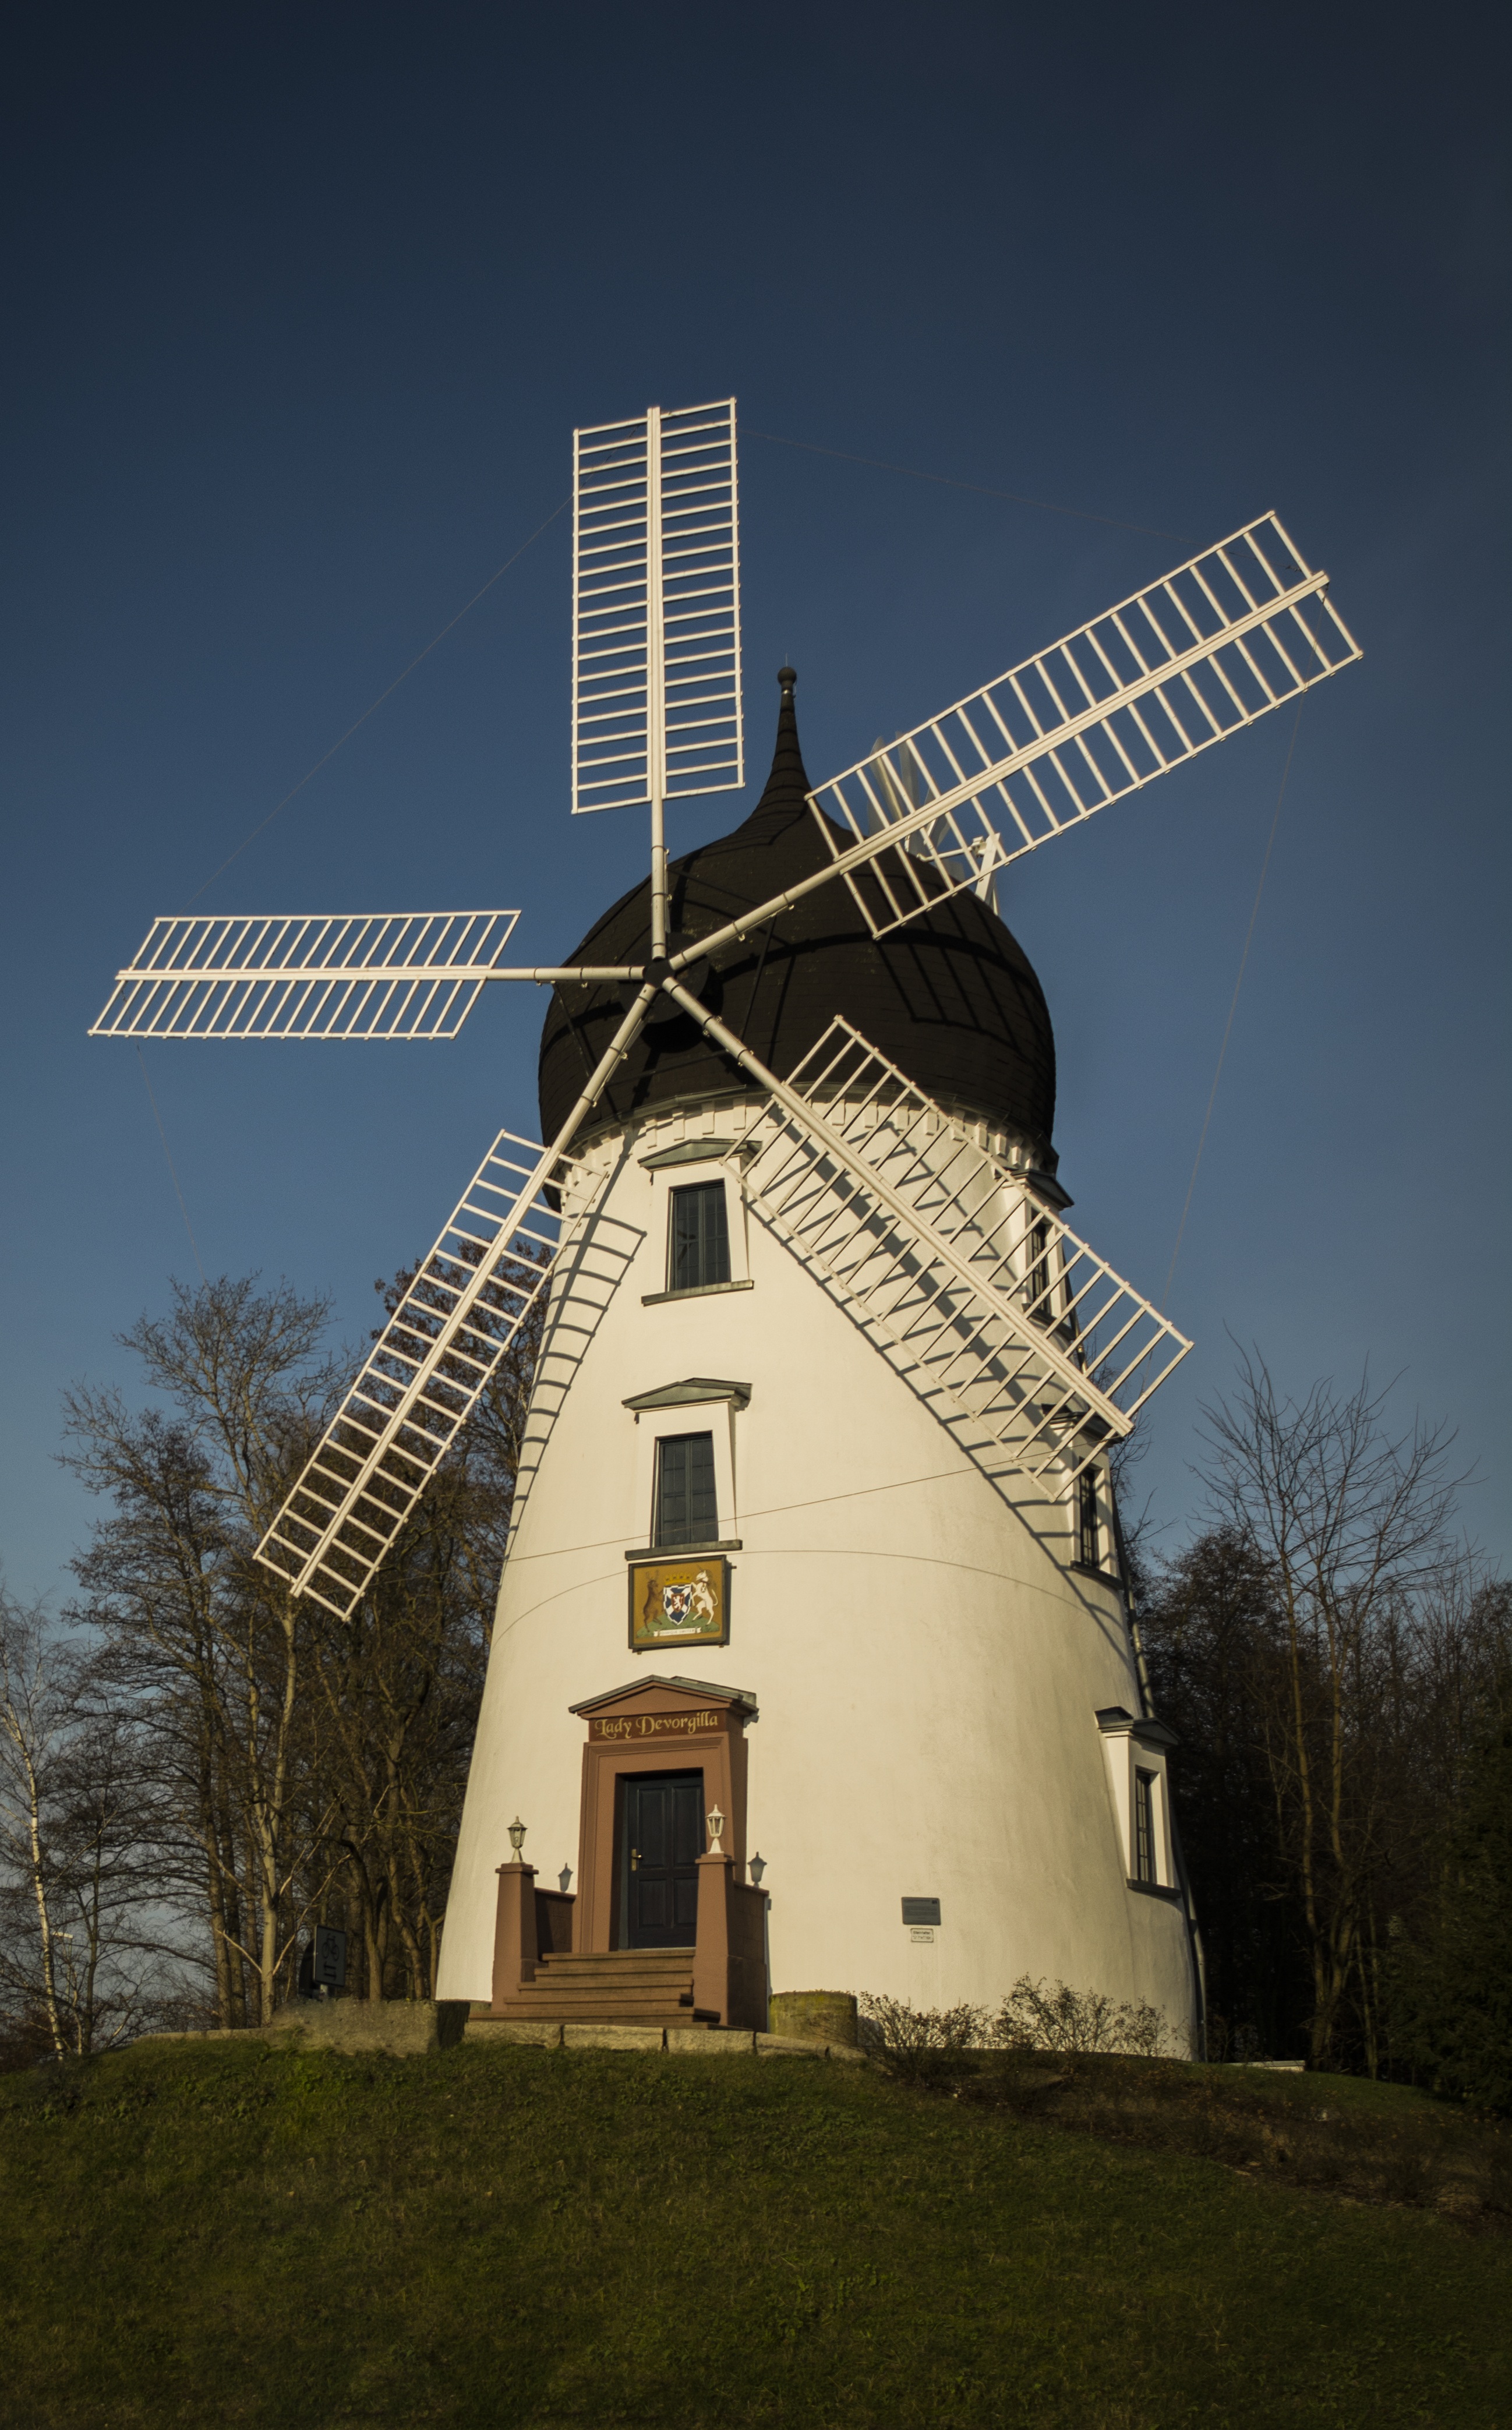
grass, sky, windmill, wind, building, tower, trees, mill, gifhorn